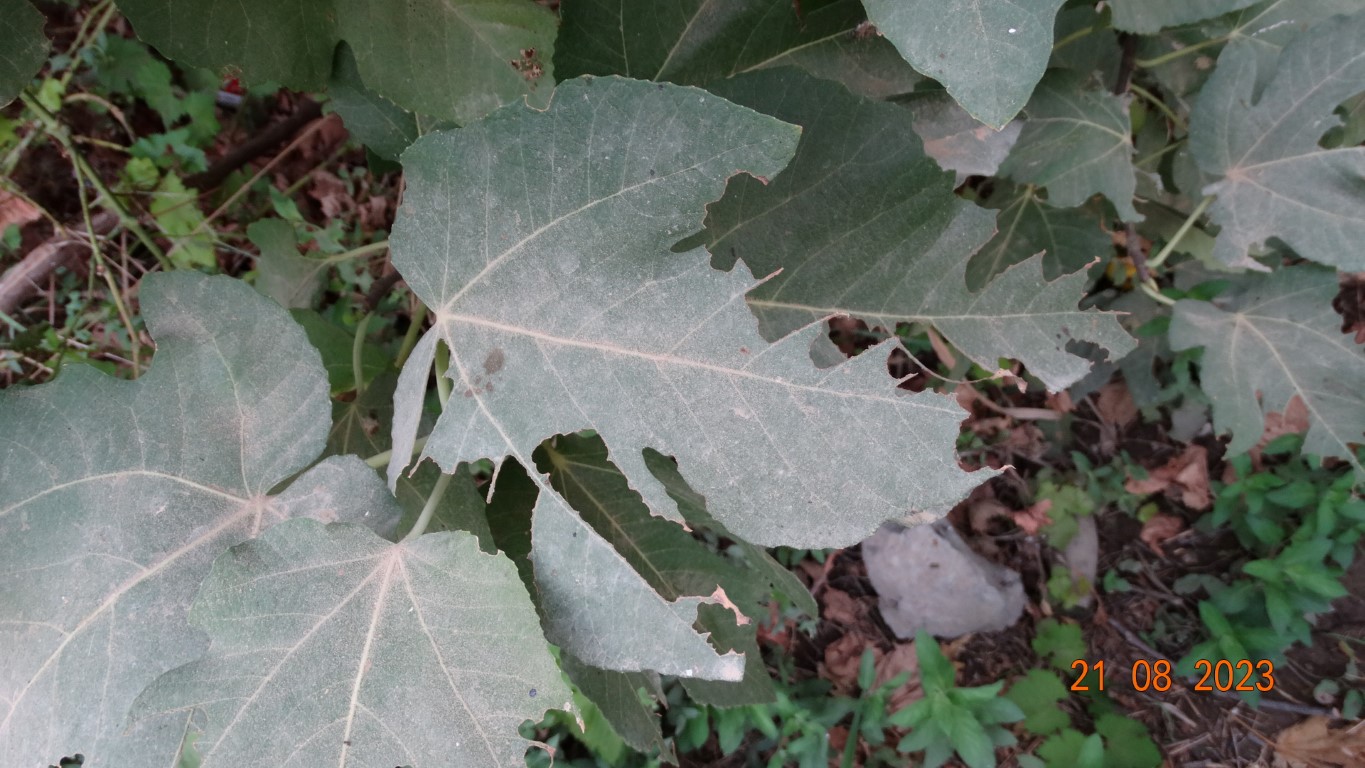
Label: infected